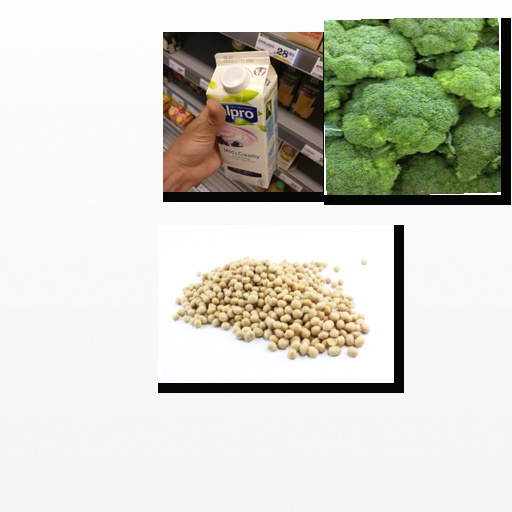
Food items: broccoli, soybean, blueberry_soy_yogurt